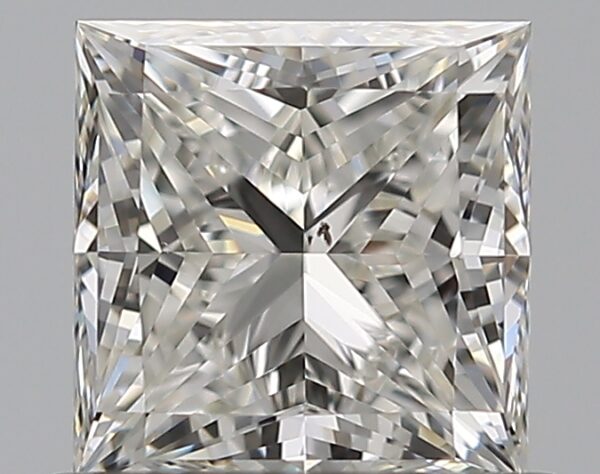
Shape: princess
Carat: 0.7
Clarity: VS2
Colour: H
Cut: EX
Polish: EX
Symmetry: VG
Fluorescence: N
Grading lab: GIA
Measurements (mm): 4.75 x 4.67 x 3.39